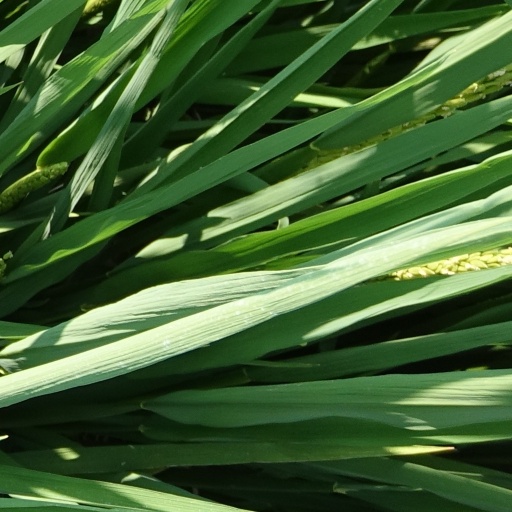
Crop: rice